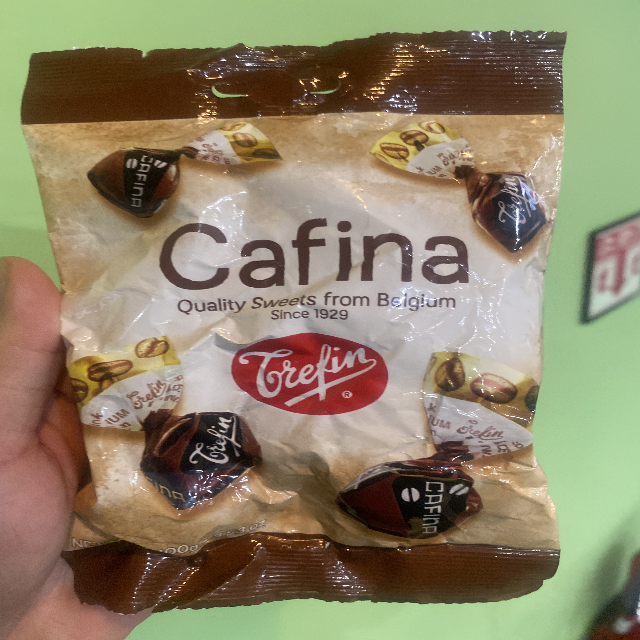
Label: plastics